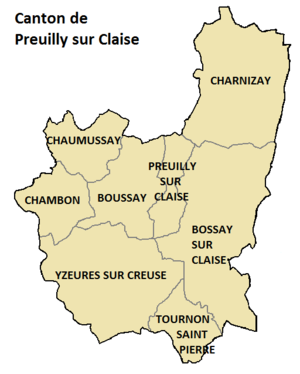
Localisation des commnunes dans le canton de Preuilly
Le canton de Preuilly-sur-Claise est un ancien canton français situé dans le département d'Indre-et-Loire et la région Centre.